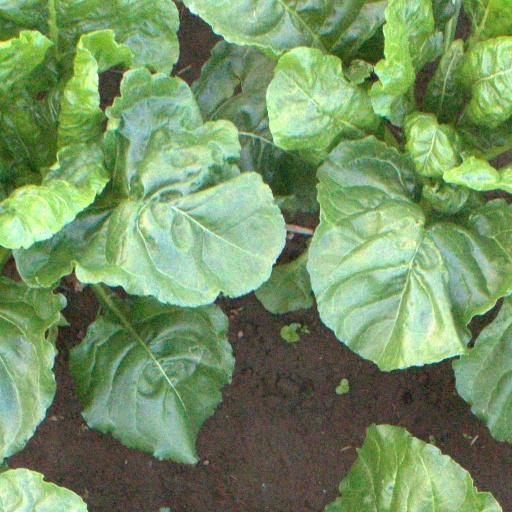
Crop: sugar beet